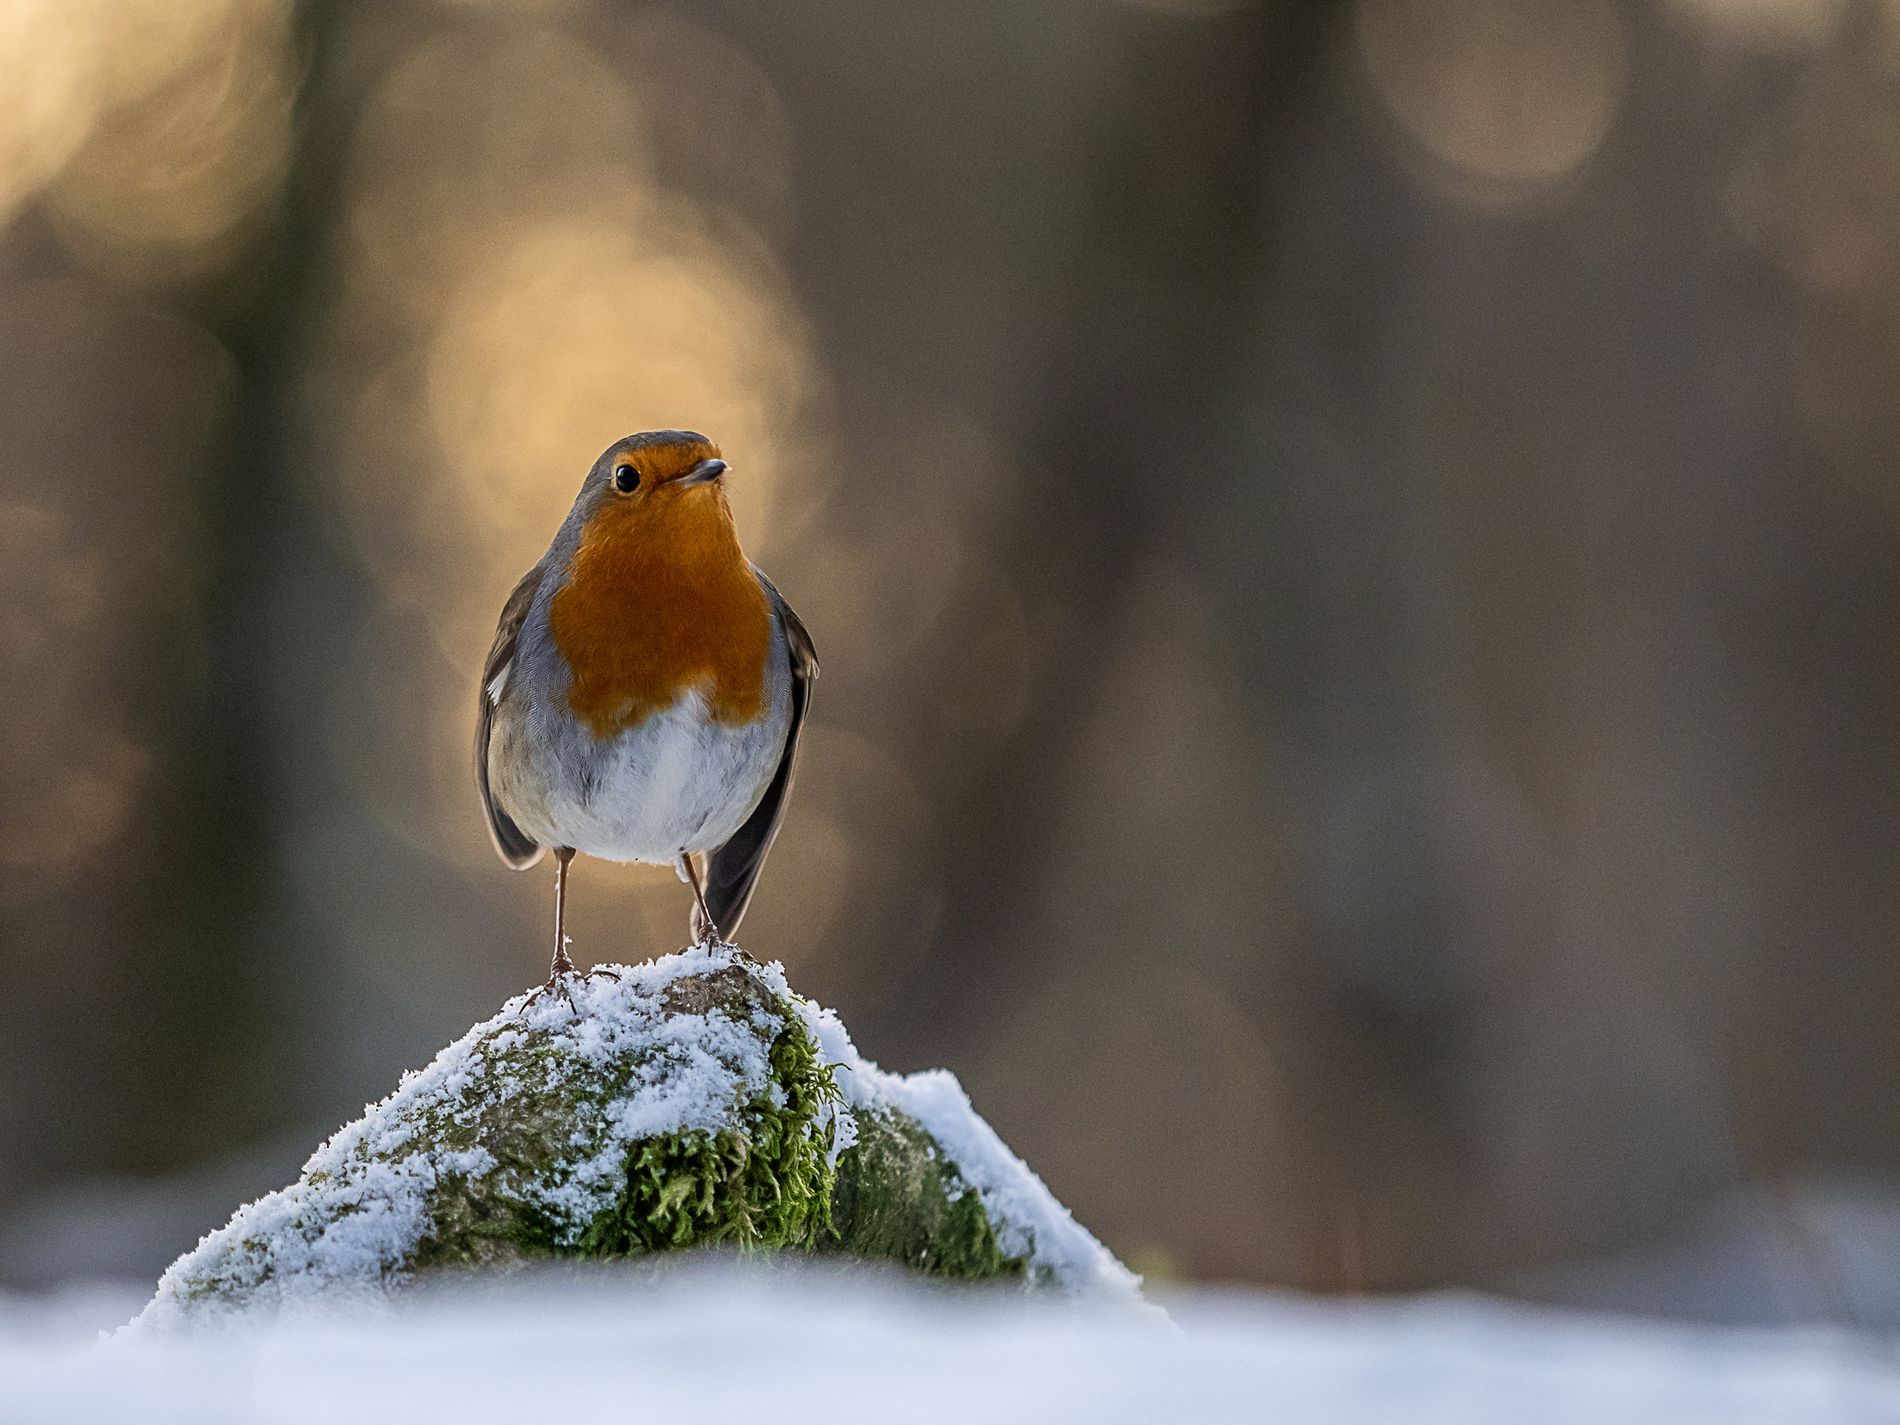
Little beautiful bird
It shows a small bird, standing on a rock covered by snow. The bird has an orange breast, grey back and white belly. The background is blurred.
Low angle perspective, showing the bird at its level. The lighting appears naturaland soft. The style is wildlife photography. The mood feels quiet and maybe a little bit cold. The atmosphere is peaceful and happy.
Labels: Animal, Bird, Robin, Beak, Nature, Outdoors, Plant, Tree, Bluerred background, Snowy rock
Camera: OLYMPUS CORPORATION E-M1MarkIII
Lens: OLYMPUS M.40-150mm F2.8
Aperture: F2.8
Exposure: 1/1000 sec
ISO: 640
Focal length: 150.0 mm